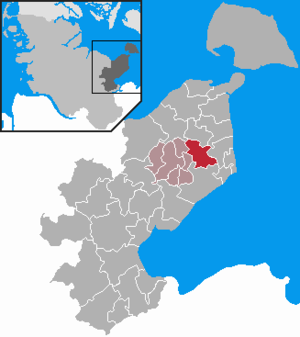
Riepsdorf
Kort
Riepsdorf er en landsby og kommune i det nordlige Tyskland, beliggende i Amt Lensahn under Kreis Østholsten. Kreis Østholsten ligger i den østlige del af delstaten Slesvig-Holsten.